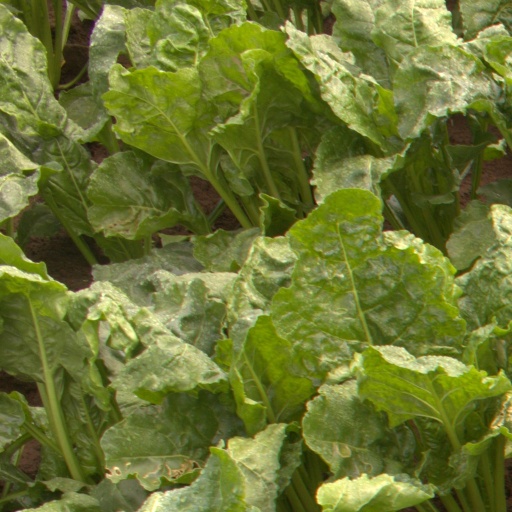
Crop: sugar beet